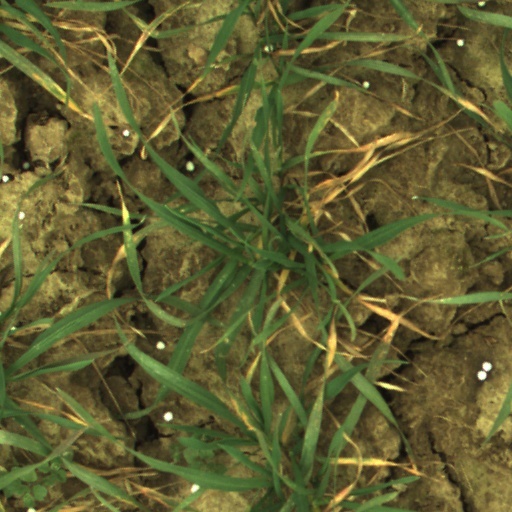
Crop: wheat